Subrat Dutta

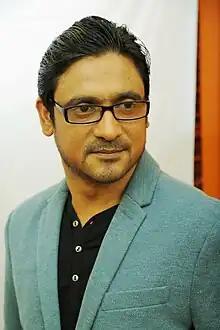
Subrata Dutta in 2018

Subrata Dutta (born 16 November 1975) is an actor who appears in Indian films. He is best known for his role in Bollywood films like , "Tango Charlie", "Zameen", "The Shaukeens", "Rakhcharitra", "Bhootnath Returns" and Bengali films "Chaturanga," "Bibar" and "Jor".